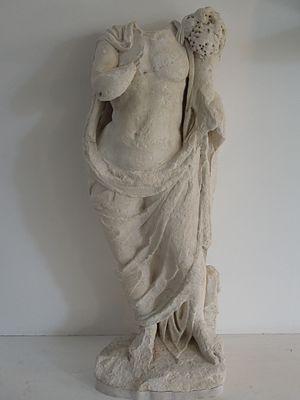
Arles (Bouches-du-Rhône, France), au musée départemental de l'Arles antique, statue d'Harpocrate, en calcaire des Bois des Lens (région de Nîmes), premier siècle, découverte le 28 janvier 1841 dans une maison au sud-ouest de l'amphithéâtre. Représentation du dieu d'origine égyptienne Harpocrate, fils d'Isis, d'aspect juvénile et potelé, portant toge, manteau et sandale avec un déhanché évitant frontalité et symétrie. L'avant-bras droit, lacunaire, plaqué le long de la poitrine et remontant vers le visage, permet de deviner que le dieu portait l'index de la main vers sa bouche. Le geste traduisait l'enfance dans l'Égypte pharaonique et faisait croire, dans le monde gréco-romain, que le dieu symbolisait le silence, taisant des secrets qui ne pouvaient être révélés aux profanes. L'avant-bras gauche porte, serrée contre le corps, une corne d'abondance, attribut grec, mais introduit en Égypte dès les débuts de l'époque hellénistique, d'où s'échappent des feuilles de vigne, des grappes de raisin ainsi, peut-être, qu'un épi de blé. Elle représente les bienfaits apportés par la crue du Nil. La tête manque, qui aurait permis de voir la chevelure bouclée du dieu avec par-dessus, sans doute, une couronne d'origine égyptienne et un lotus. Harpocrate représentait ainsi le démiurge issu du lotus jailli des eaux primordiales.
Georges Albert Maurice Victor Bataille, né le 10 septembre 1897 à Billom, mort le 9 juillet 1962 à Paris, est un bibliothécaire et écrivain français.